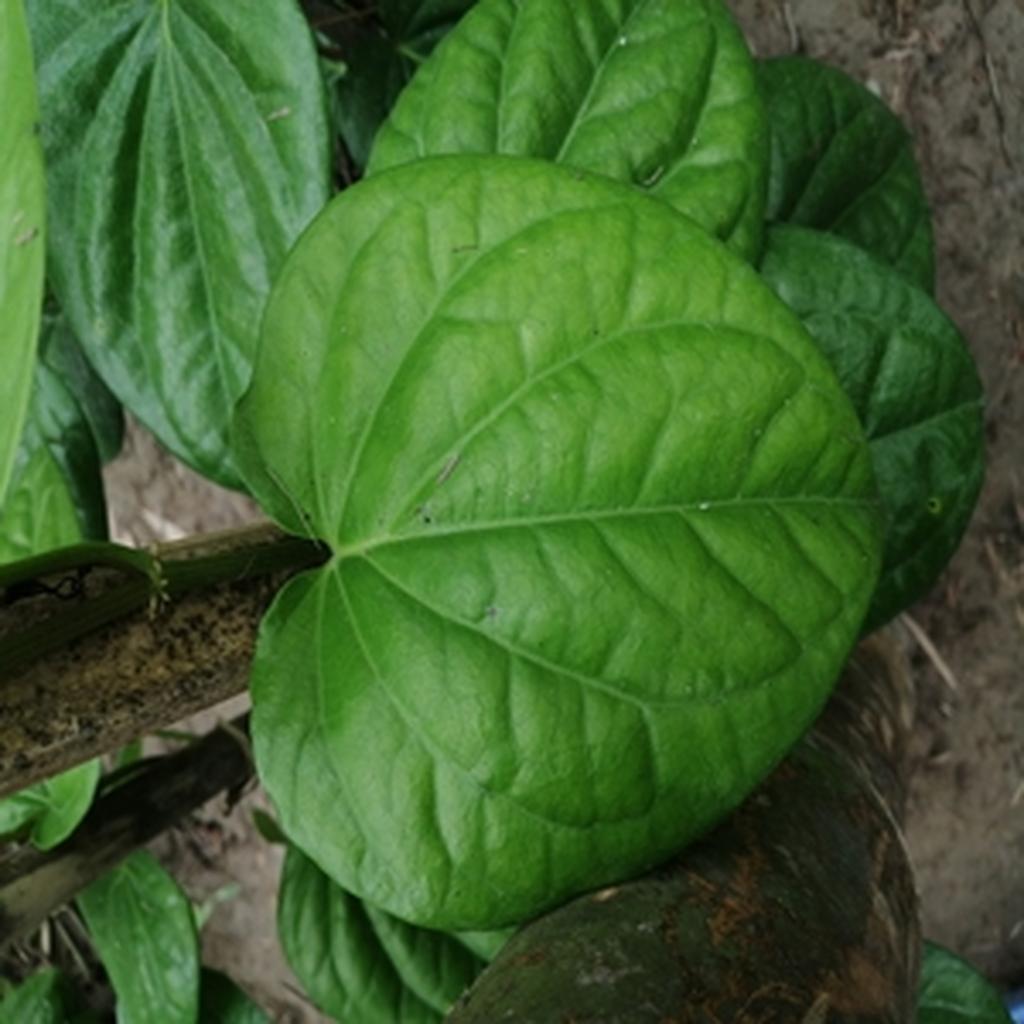
Label: Healthy_Leaf